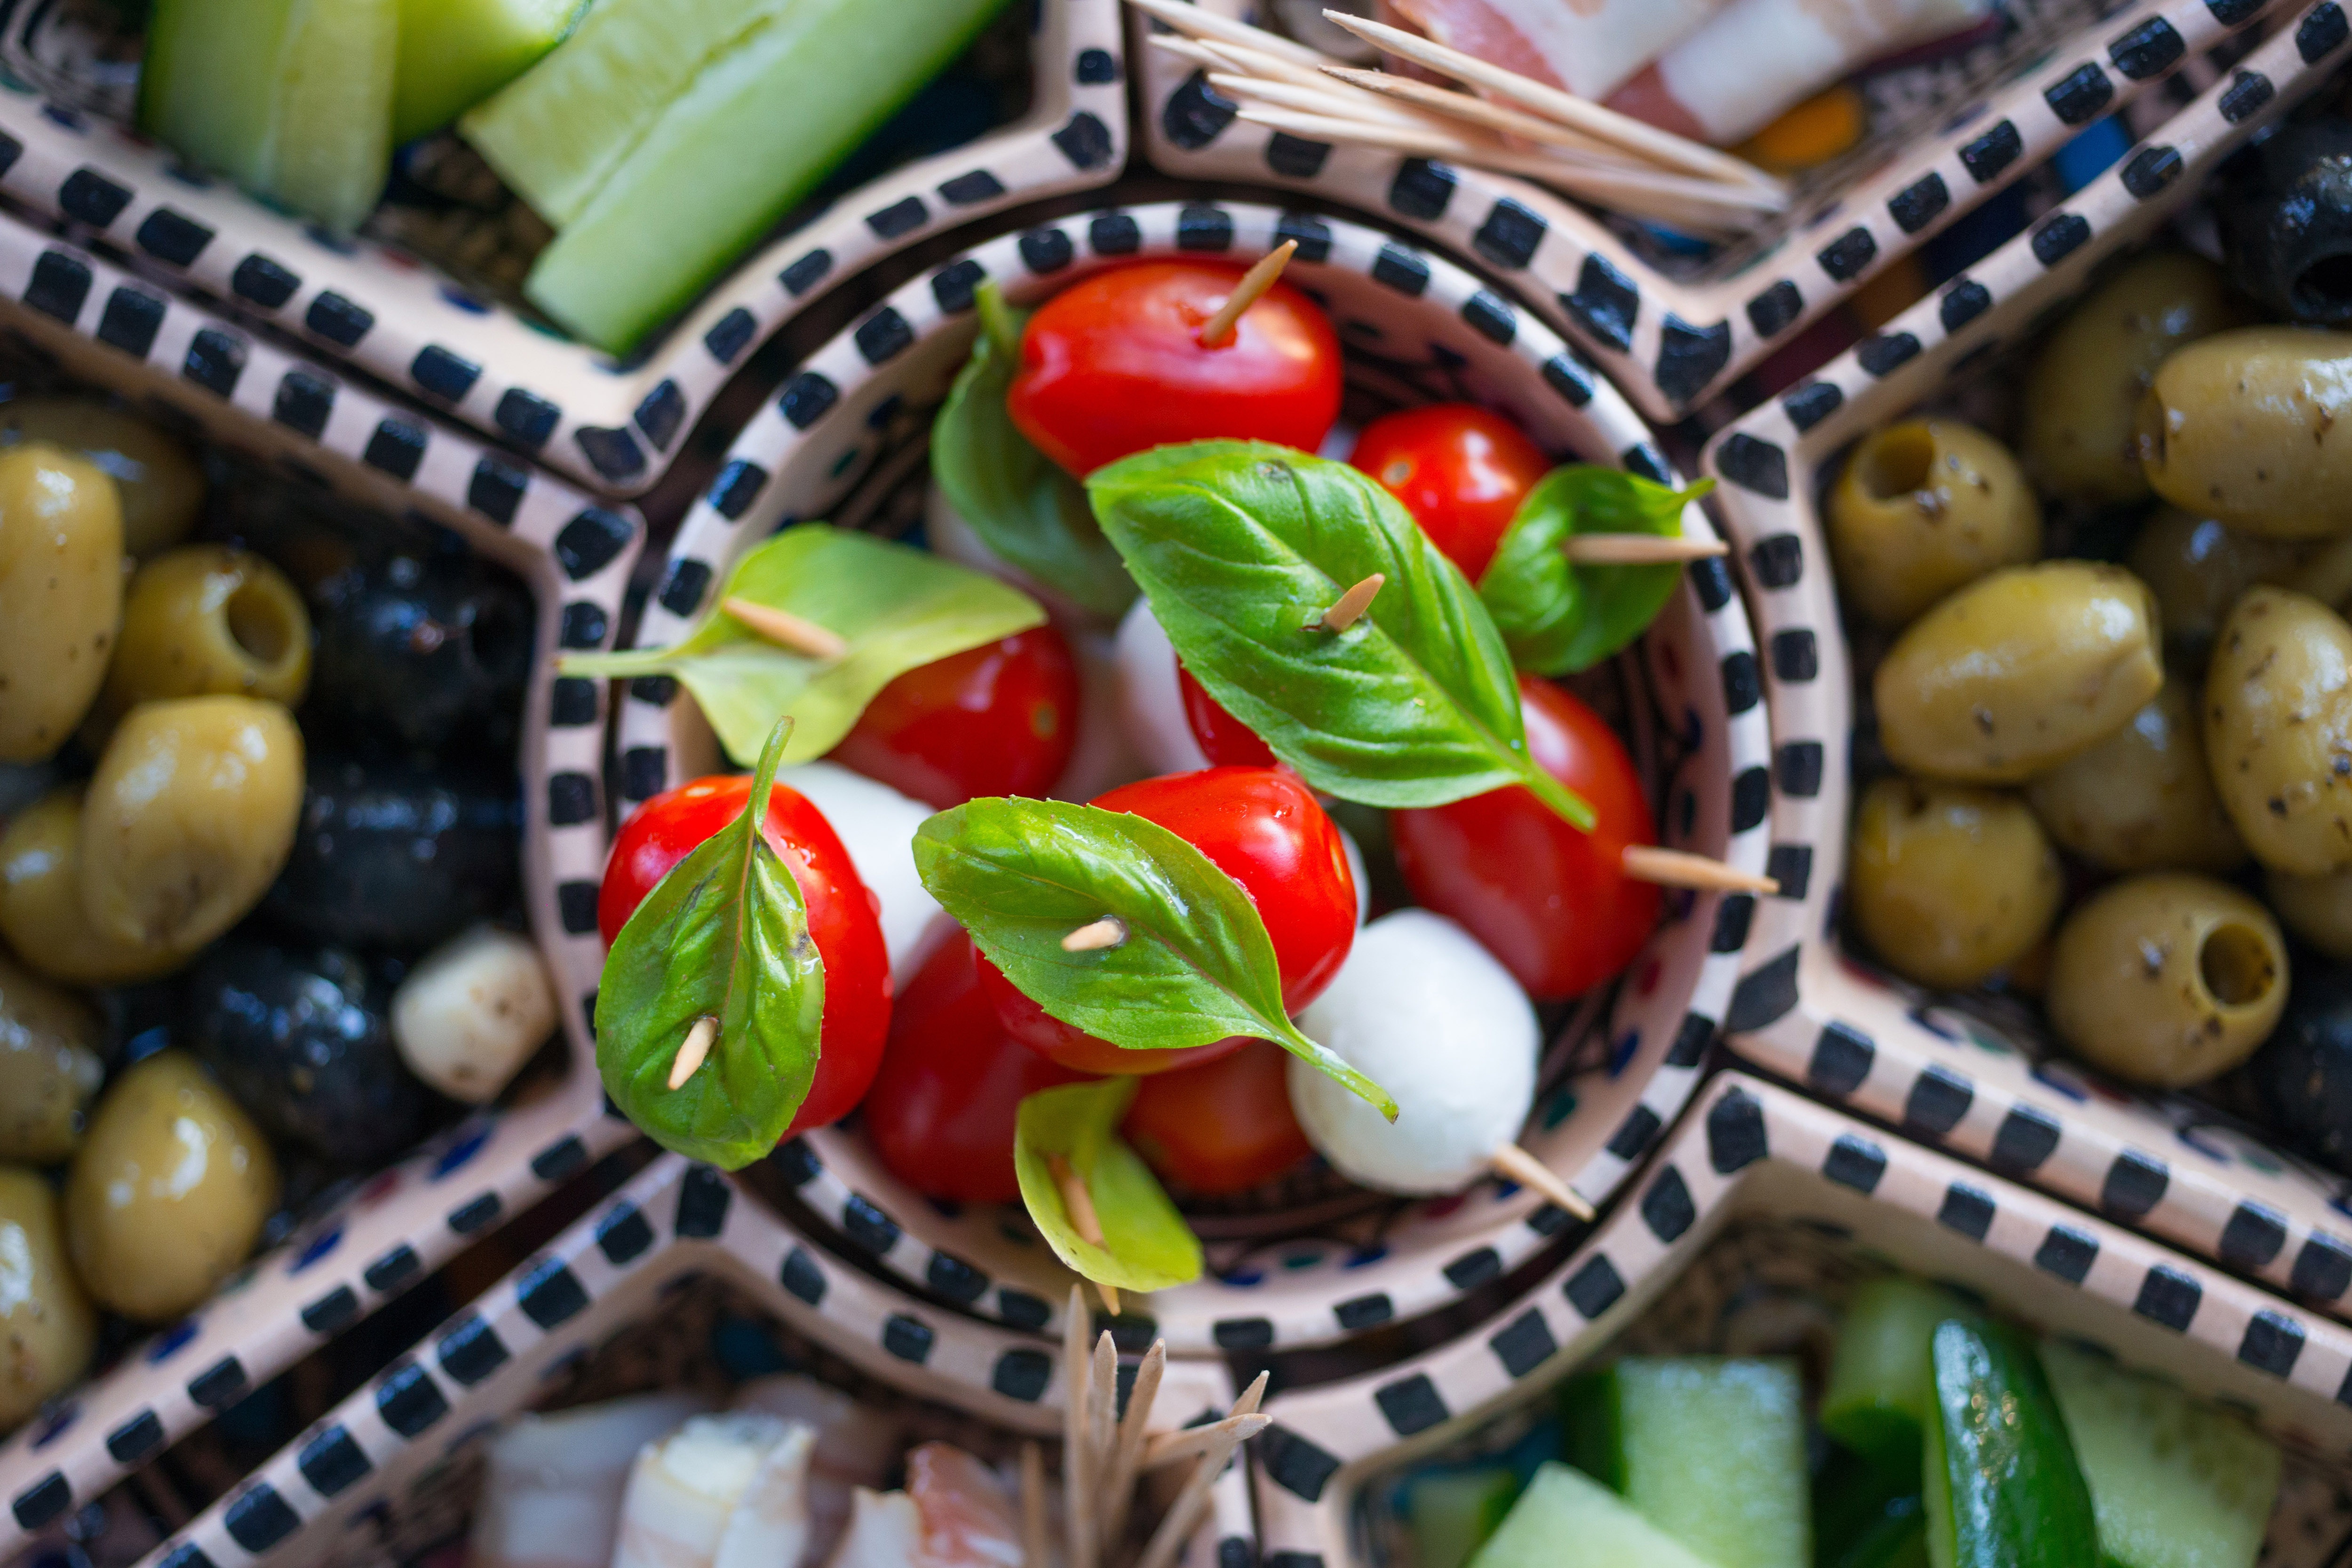
food, vegetable, natural foods, ingredient, olive, cuisine, vegetarian food, vegan nutrition, produce, plant, dish, salad, fruit, garnish, local food, recipe, tomato